Walter Hayes

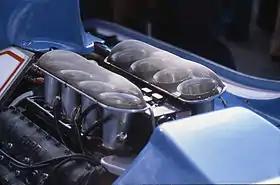
A later model Ford Cosworth DFV on a Ligier JS11

Initially, the agreement between Ford, Cosworth and Lotus was binding on all parties, and Ford as the funder had no plans to sell or hire the DFV to any other teams. However, it occurred to Hayes that there was no competition – the Ferrari was underpowered; the BRM complex and too heavy; the unreliable Maserati; Brabham was powered by the Oldsmobile-derived V8 Repco ; the overweight Honda; while Dan Gurney's Eagle Weslake was beautiful, powerful and sleek, but often unreliable. Hayes concluded that Ford's name could become tarnished, and that they should agree to use the unit in other teams, and hence potentially dominate Formula One. Chapman, on the back of the pairs long friendship agreed, and Hayes could release the DFV initially to rival French team Matra, headed by Ken Tyrrell with Jackie Stewart as a driver.